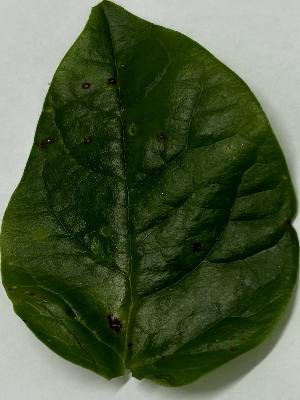
Label: Bacterial-Spot